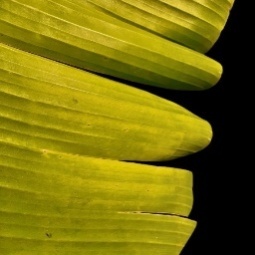
Label: Sulphur